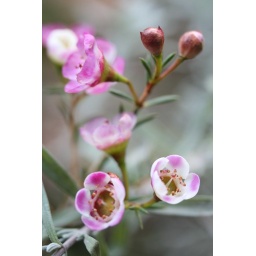
Blooming in the flower pot